Diamond Dogs

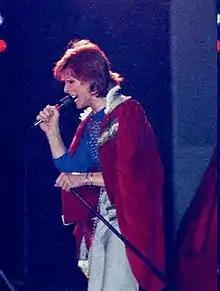
Bowie performing during the Diamond Dogs Tour in July 1974

Bowie supported the album on the Diamond Dogs Tour, whose first leg lasted from 14 June to 20 July 1974. Co-designed and constructed by Chris Langhart, it featured elaborate set-pieces and cost $250,000. Fritz Lang's "Metropolis" (1927) and Robert Wiene's "The Cabinet of Dr. Caligari" (1920) influenced the tour's design, primarily due to Bowie's interest in German expressionism. The tour's second leg, from 2 September to 1 December 1974, has been nicknamed the Soul Tour, because of the influence of the soul music Bowie had begun recording for "Young Americans" in August. The shows were altered heavily, and no longer featured elaborate set-pieces, partly because Bowie had tired of the design and wanted to explore the new sound he was creating. Bowie dropped songs from the previous leg, while he added new ones—some from "Young Americans".